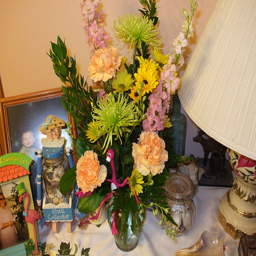
A table topped with flowers and pictures next to a lamp.
A very pretty bunch of flowers on a cluttered place.
The flowers are the centerpiece of the colorful display.
a vase with flowers on a table
A flower arrangement and several personal items on a table